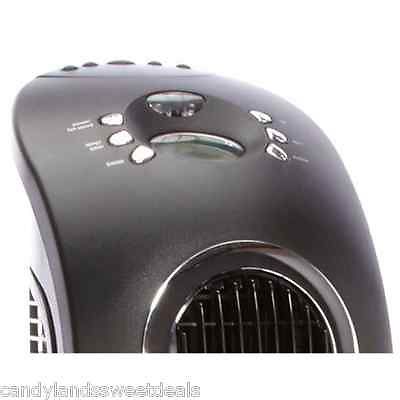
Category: fan